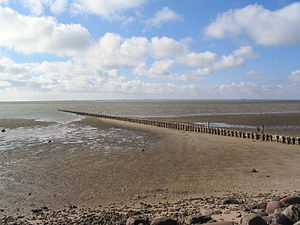
Kystsikring
Slikgård på Nordstrand
Kystsikring omfatter aktiviteter og anlæg, som skal afbøde kysterosion.